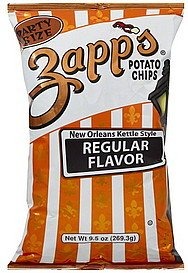
Item Name: Regular (12 / 5oz.)
Value: 12.0
Unit: Count

Price: 3.99